Brooke Miller (cyclist)

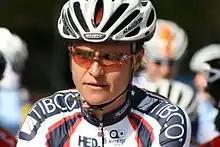
Miller in 2009

Brooke Miller (born March 21, 1976) is an American former professional road racing cyclist and U.S. national team member. In 2008, she won both the women's criterium and road race national championships.